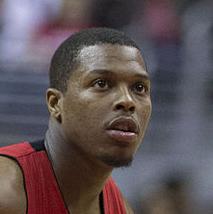
Age: 28